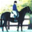
Label: horse